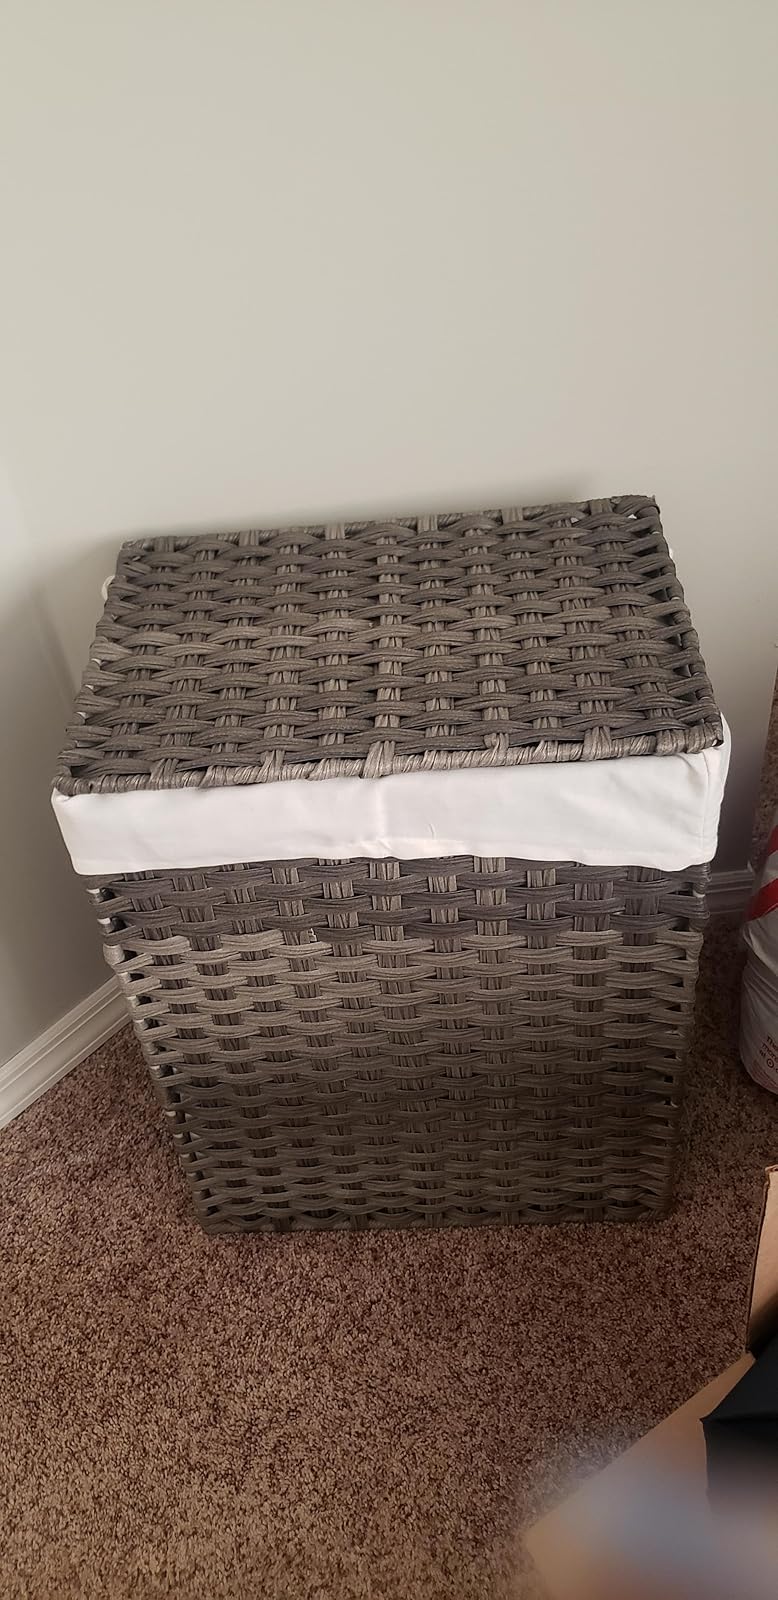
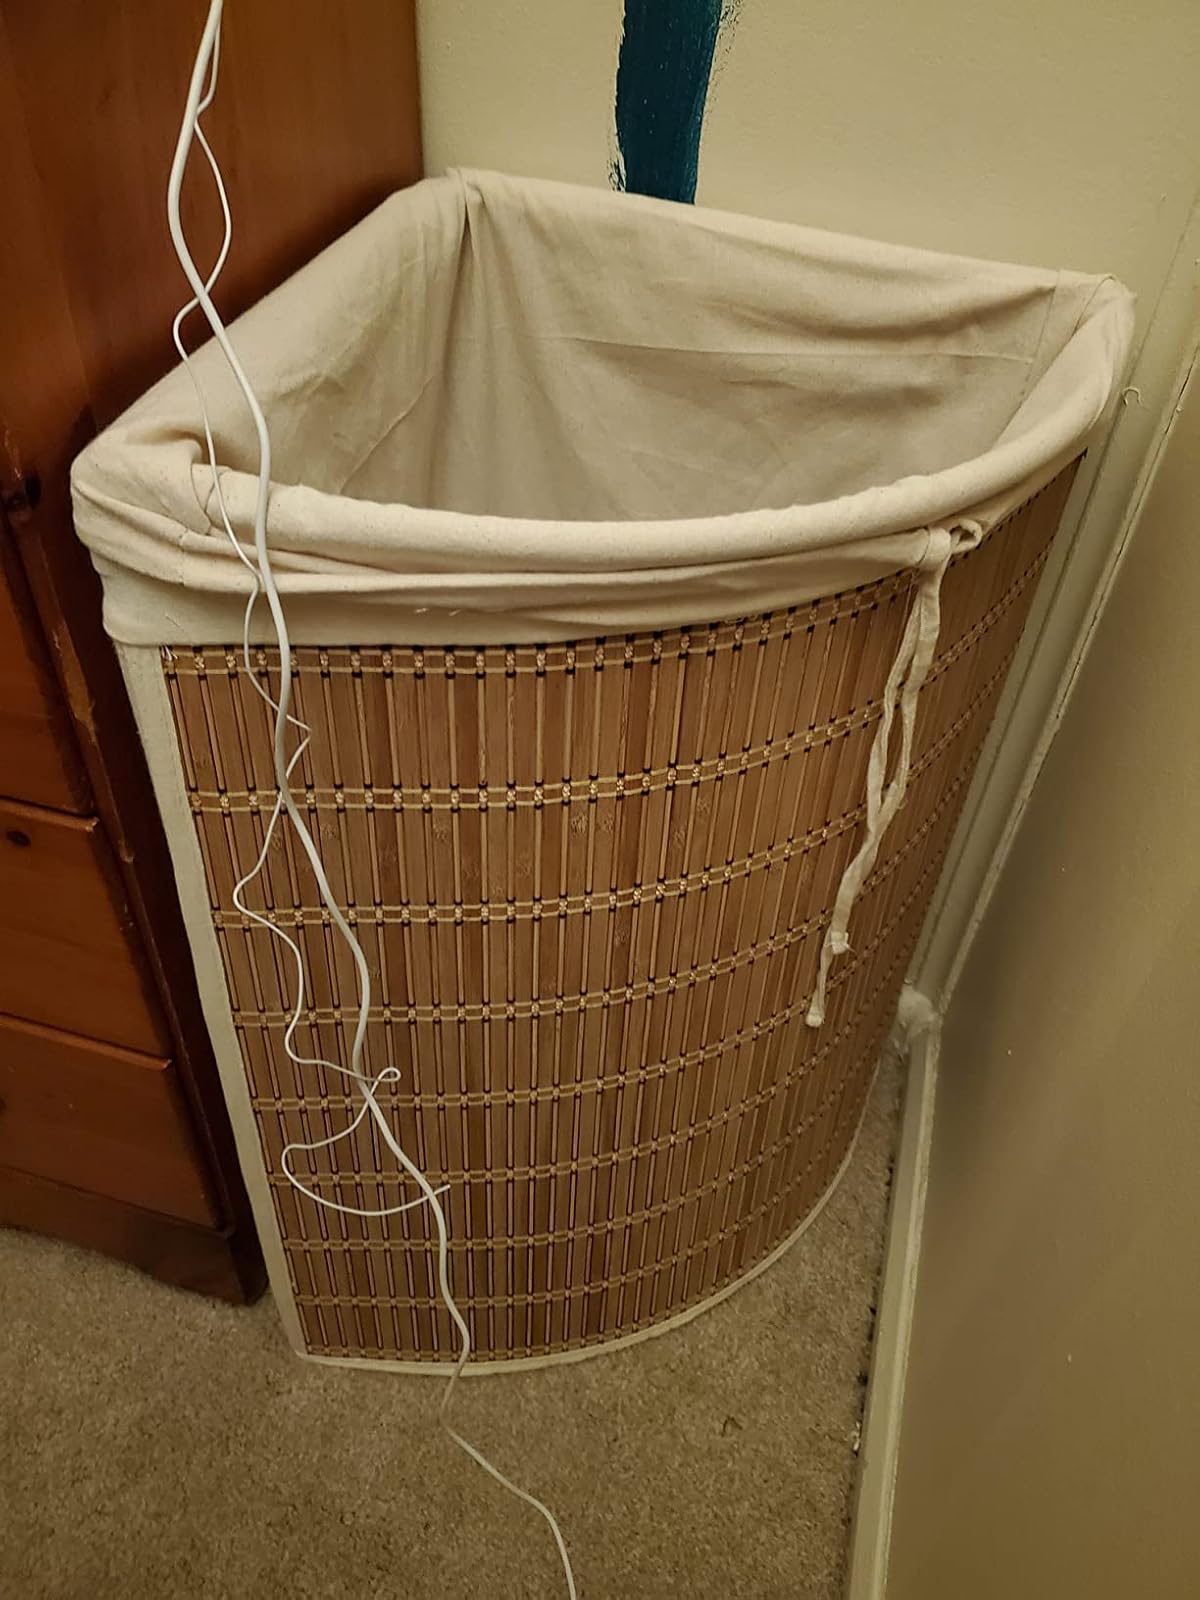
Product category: items_hamper
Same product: no